Žeje, Postojna

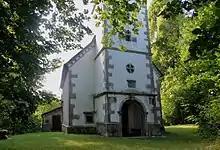
Saint George's Church

The local church on the southern outskirts of the village is dedicated to Saint George.